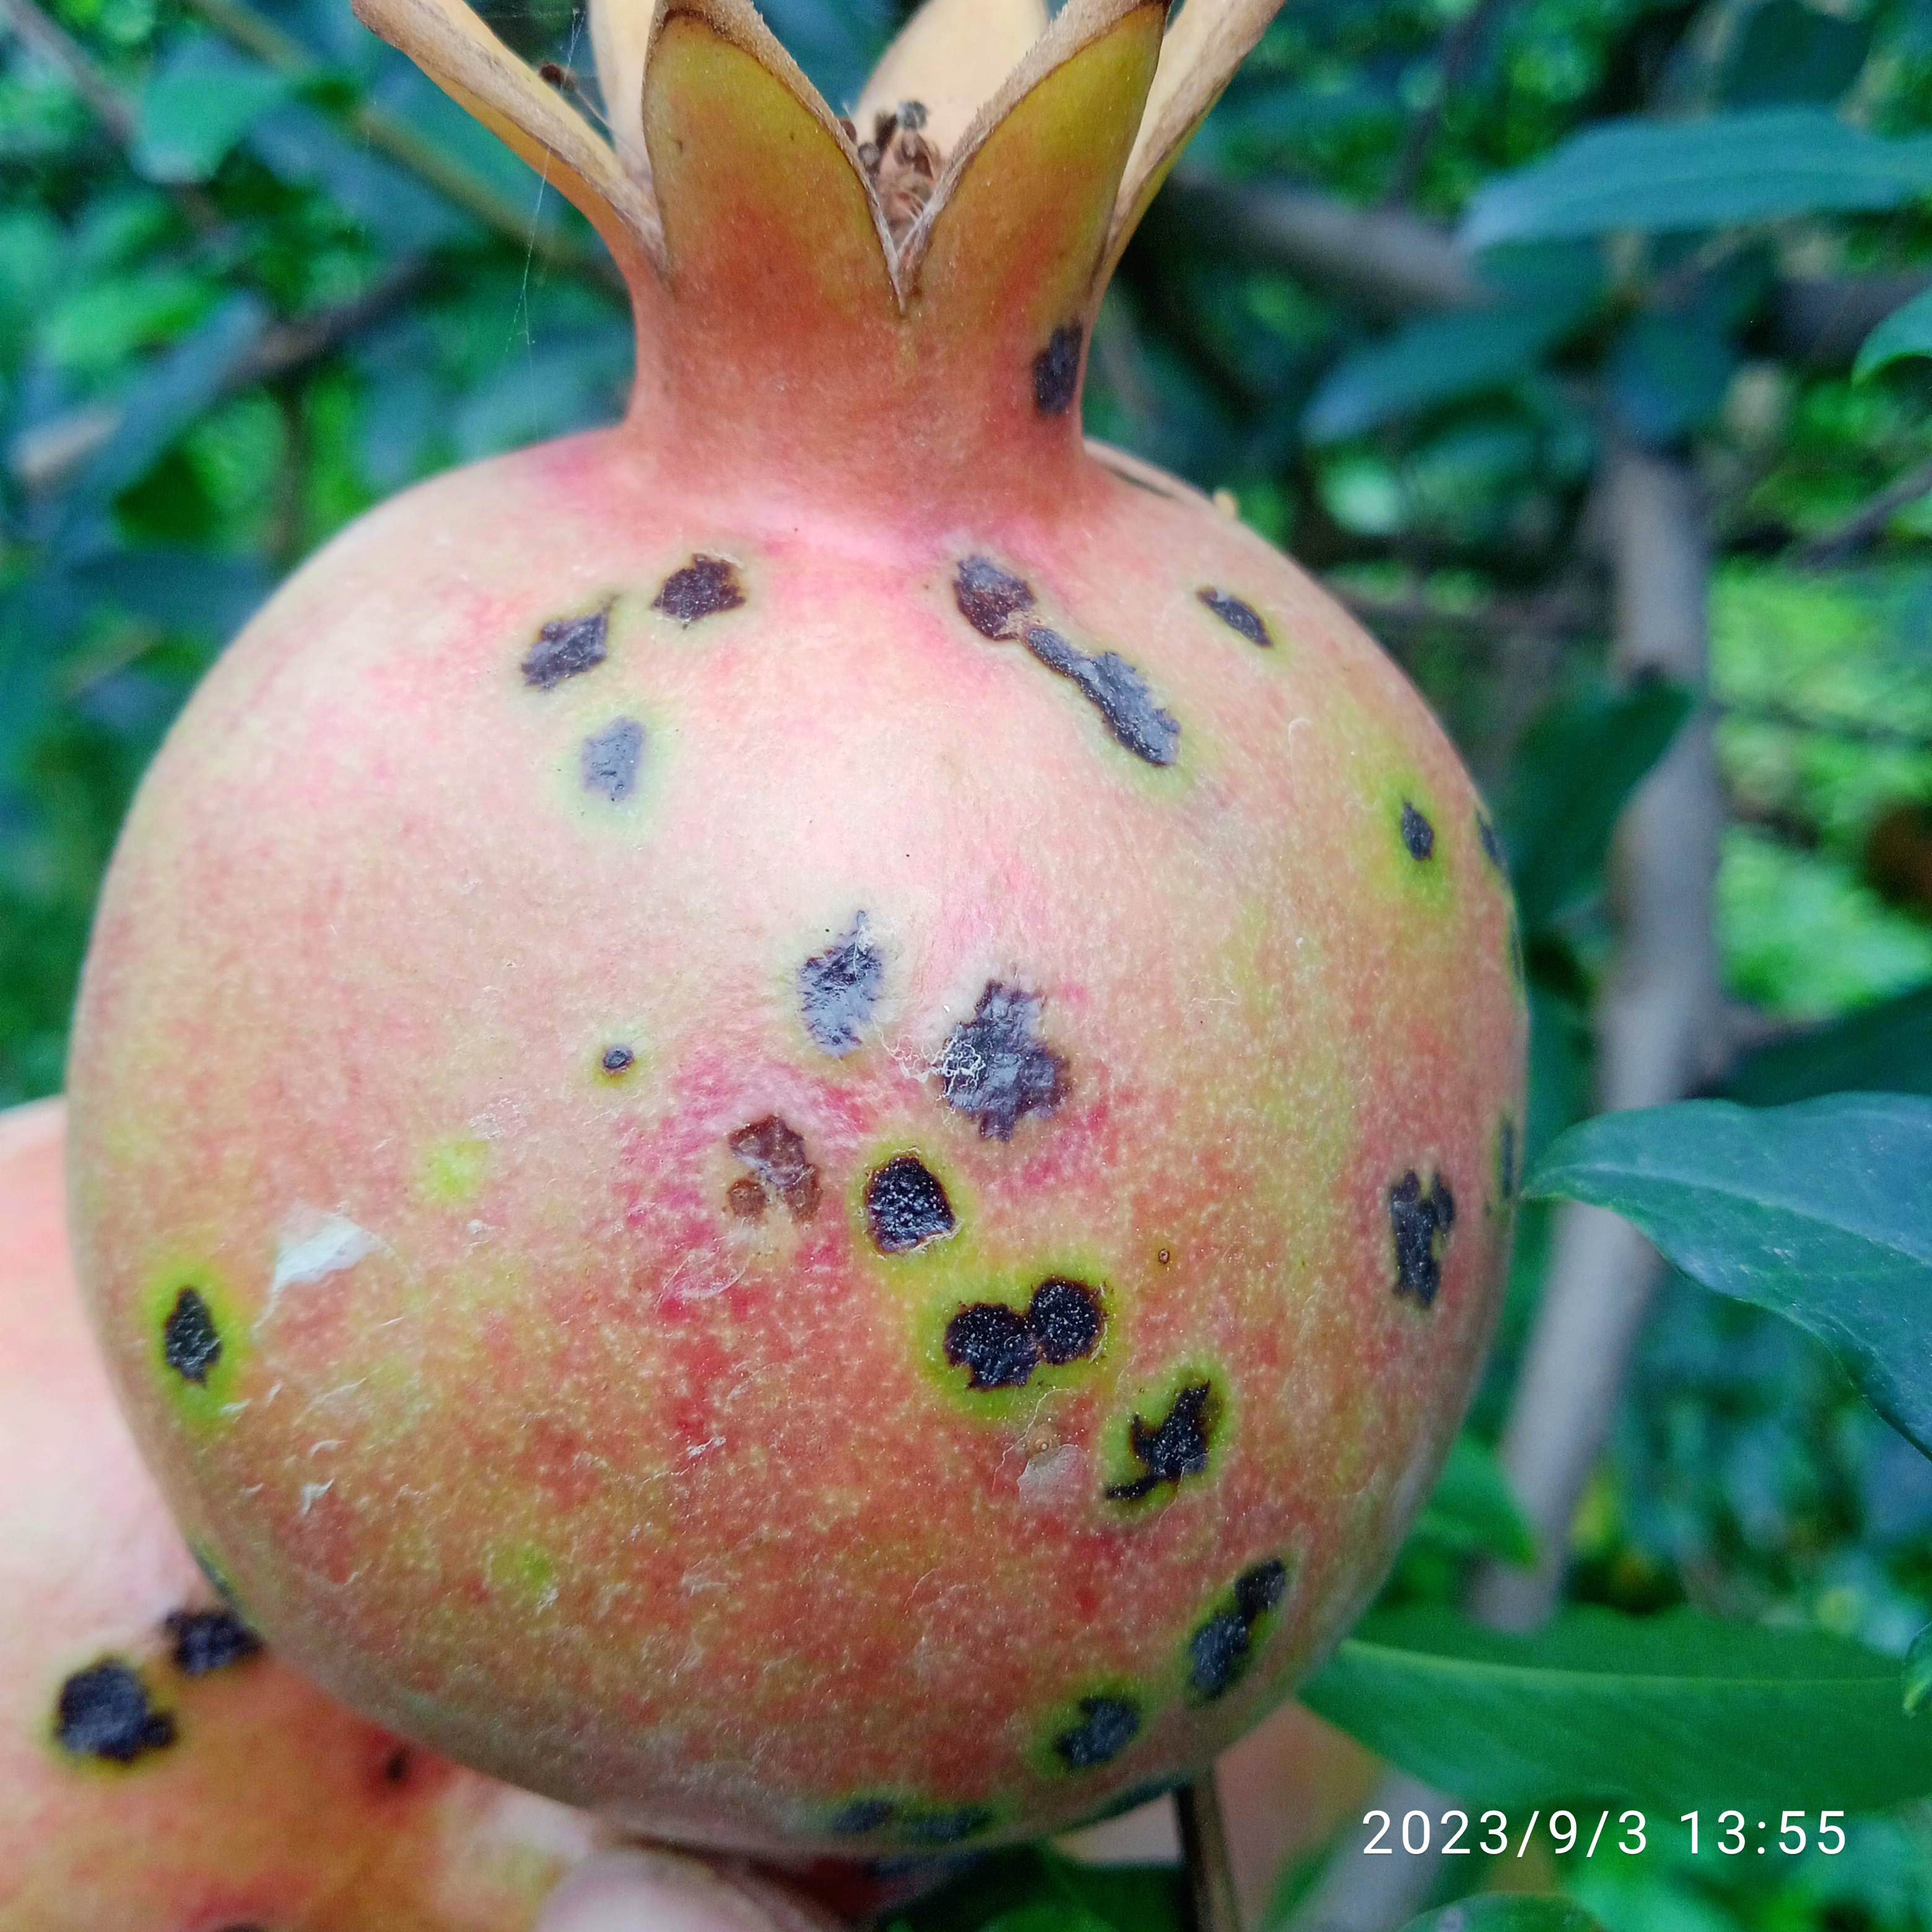
Label: Anthracnose